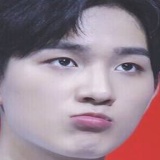
diễn viên Lý Hoành Nghị